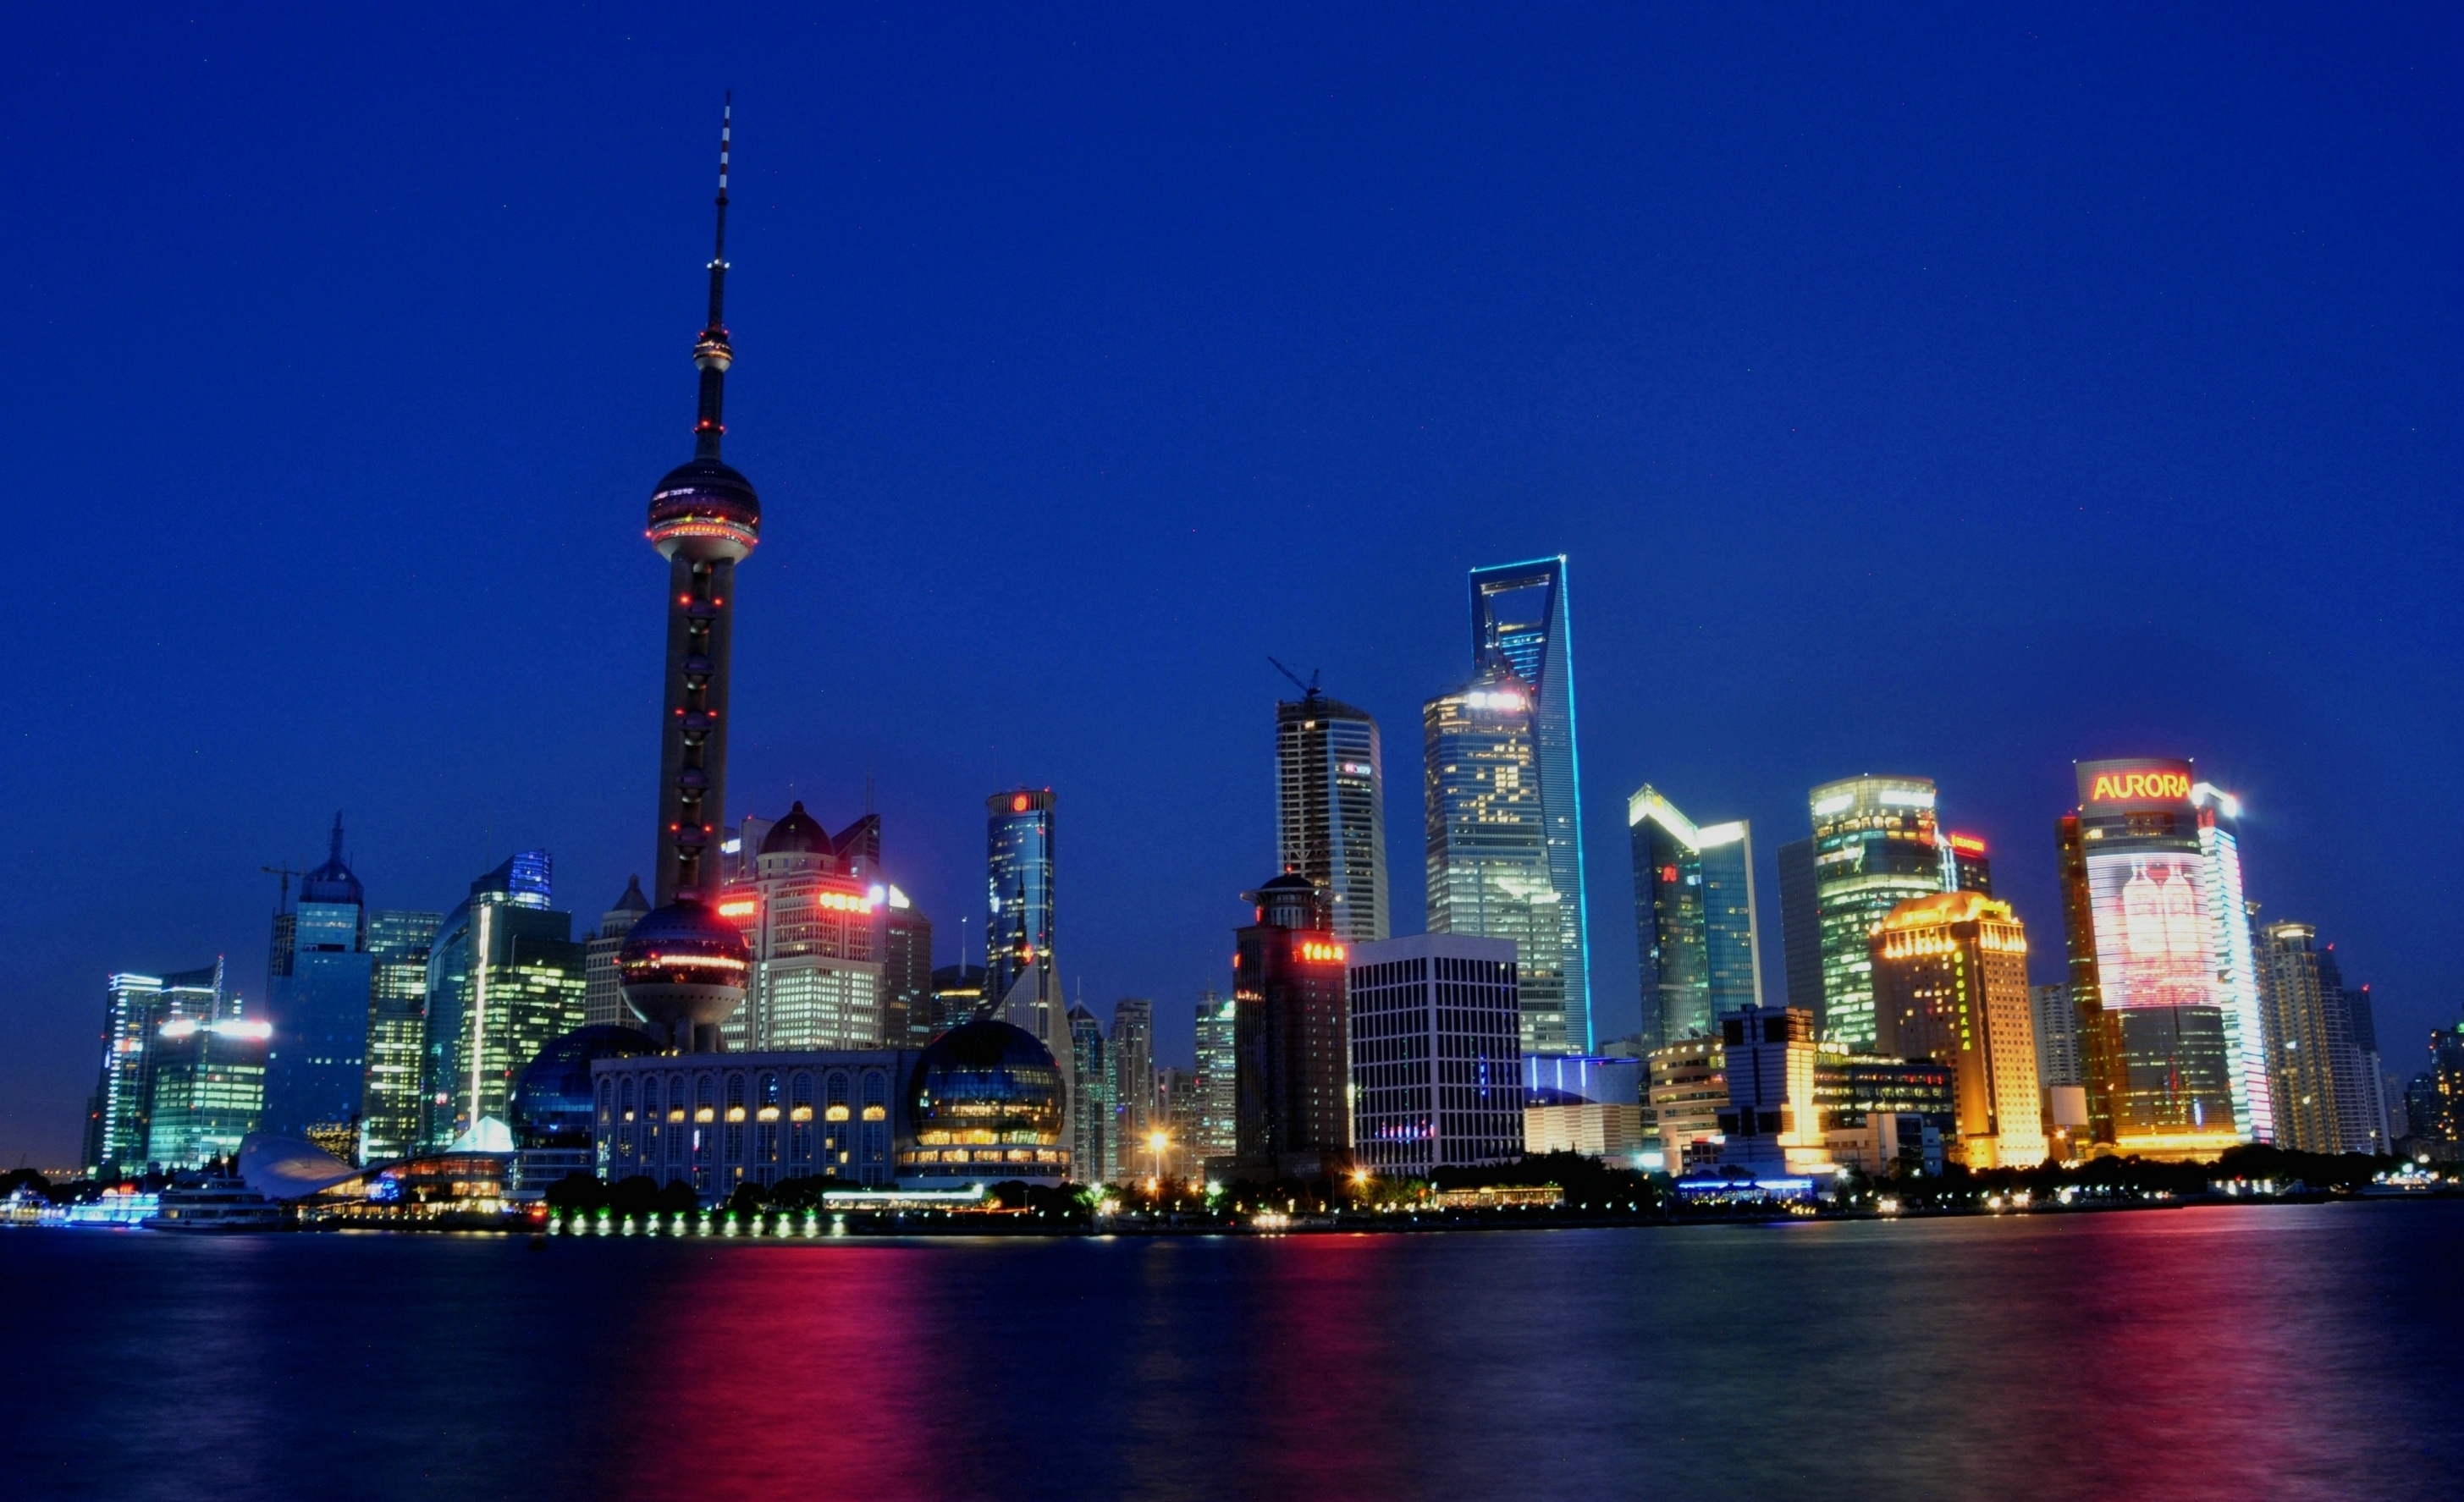
horizon, skyline, night, building, city, skyscraper, urban, cityscape, downtown, dusk, evening, reflection, tower, landmark, modern, tower block, lights, shanghai, night view, metropolis, the bund, geographical feature, human settlement, metropolitan area